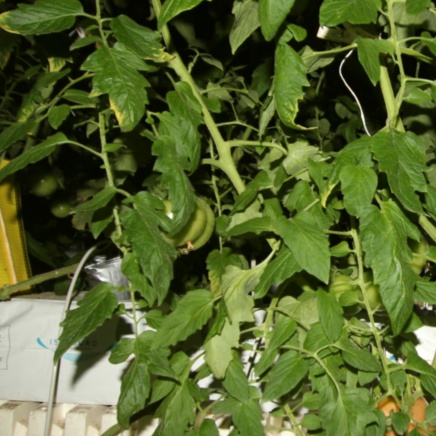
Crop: tomato